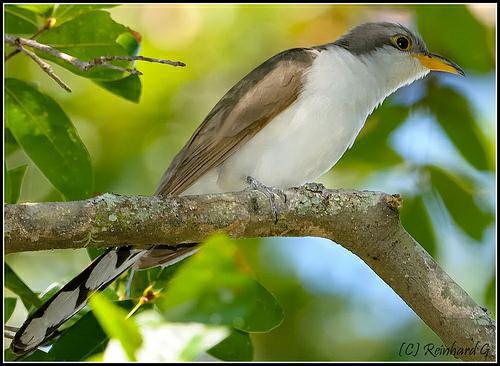
A photo of a yellow billed cuckoo